Shai Bolton

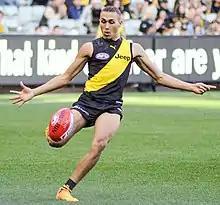
Bolton kicks during play in round 13, 2017

With premiership small forward Daniel Rioli still recovering from a serious foot injury, Bolton came out of a fitness-building off-season and straight into Richmond's senior forward line. He played in both of the club's official pre-season matches, including a three-goal tally in that series' first match against . On the back of those performances he was selected to play in the round 1 season-opener against . Bolton was relatively ineffectual over the season's first two matches however, recording only three tackles and one goal in total and was subsequently dropped from Richmond's round 3 side. Despite his inability to impact at senior level, Bolton was immediately impressive in his first reserves match of the season, kicking three goals in Richmond's VFL win over Port Melbourne. He remained at the lower level for a further six weeks until suffering a match-ending corked quad in the third quarter of a VFL win over in late May. The club was cautious with Bolton's injury, resting him from match play for one week. Upon his return to VFL football he recorded 17 disposals while being trialed in limited midfield minutes. The following week Bolton kicked two goals against but was most notable for a spectacular mark that saw him earn the VFL's Mark of the Year award at season's end. He would also earn the competition's Goal of the Year when he scored from the forward pocket after repeatedly shrugging tackles during a match against the reserves in early July. The goal, along with 22 disposals and eight tackles recorded in that win saw Bolton earn a second chance at AFL football in 2018. It would last just one match however, with Bolton immediately dropped back to VFL level following a goalless nine disposal performance in the round 17 loss to . In his first two matches back at VFL level he was tried successfully in a half-back role, collecting 24 disposals while also rotating through the midfield in the second match of that short stretch. The experiment would not last long however, with Bolton sustaining a minor knee injury while training with the club in late July. Continued soreness in the joint saw Bolton undergo an arthroscope procedure, including a clean-up of the tissue around his meniscus. Bolton did not return to football in 2018, despite club officials earlier stating that he was likely to return in time for the VFL finals series. He finished the year having played three matches at AFL level and a further 13 with the club's reserves side in the VFL.